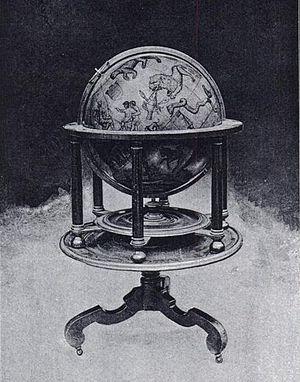
Emery Molyneux, mort en juin 1598, était un fabricant de globes, d'instruments mathématiques et d'armes de l'époque élisabéthaine. Ses globes terrestres et célestes, présentés pour la première fois en 1592, furent à la fois les premiers créés en Angleterre et les premiers fabriqués par un Anglais.